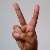
The image shows a hand gesture representing the letter 'V' in Indian Sign Language.